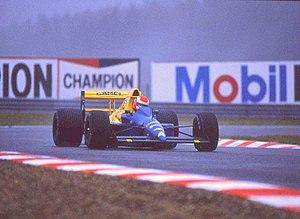
La Tyrrell 018, est la monoplace de Formule 1 conçue par l'écurie britannique Tyrrell Racing dans le cadre du championnat du monde de Formule 1 1989, à partir du Grand Prix de Saint-Marin, la deuxième épreuve de la saison. Elle est pilotée par le Britannique Jonathan Palmer et l'Italien Michele Alboreto, remplacé par le Français Jean Alesi, puis par le Britannique Johnny Herbert.